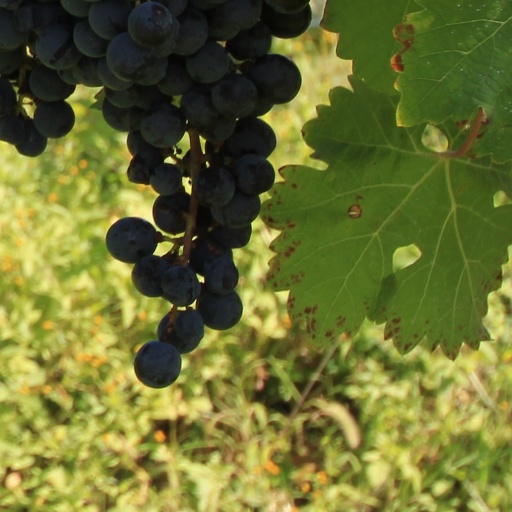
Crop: grape